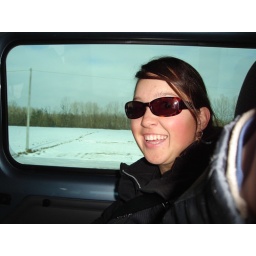
Elitsa in the van on the way up to the hill one day.